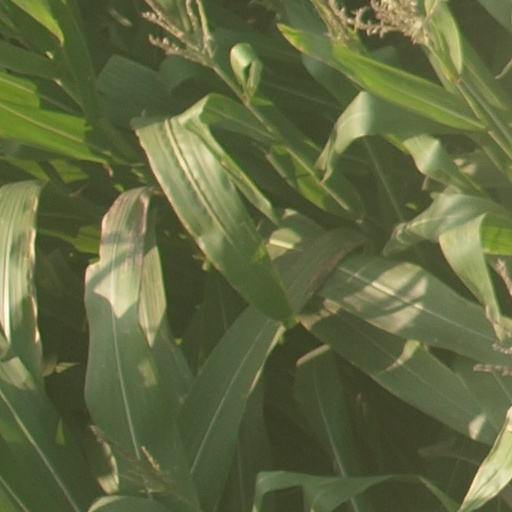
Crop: maize; corn